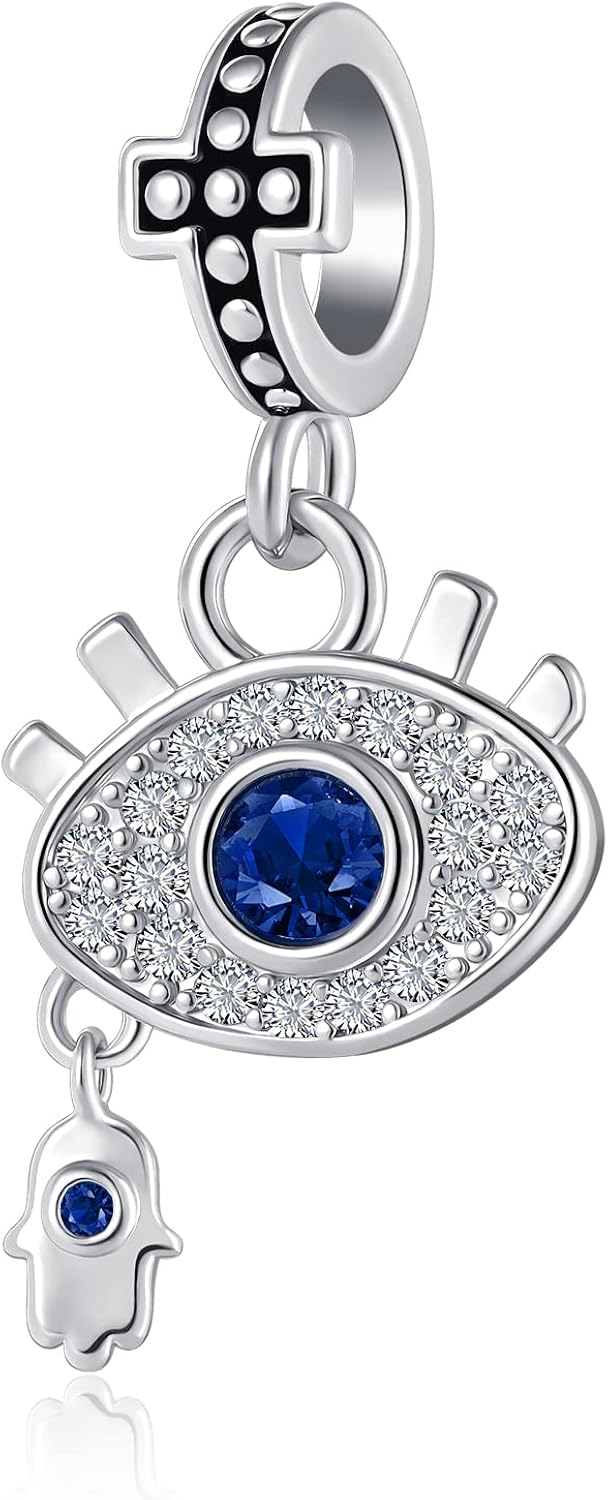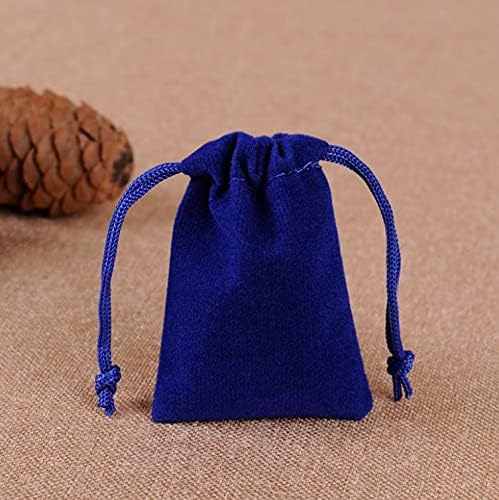
OutstandLong Evil Eye Hamsa Hand Lucky Charms Blue Crystal Beads for Women Pandora Bracelets Jewelry
Category: AMAZON FASHION
OutstandLong Charms fit Pandora Charms Bracelets U.S. Bracelets European Bracelets Fit for both necklace and bracelet.Great Personalized Gift for Mom Mother Women Wife Grandma Grandmother Granddaughter Baby Daughter Sister Female Best Friend Girlfriend Godmother.Ideal Personalized Gift for Christmas Mother's Day Father's Day Valentine's Day New Year’s Day Thanksgiving Day Halloween Easter Graduation Wedding Back to School Independence Day Memorial Day Labor Day Black Friday.
Features: Lucky Eye Hamsa Pendant for Success and Good Luck | Women Jewelry Charms is Made of Copper,Best DIY Jewelry for Charms Bracelets or Necklace Pendants.compatible with most U.S. and European bracelets | DIY Jewelry Charms for Adults Perfect Gift:this charm is a surprise gift for your wife, girlfriend, mom, grandmother, grandma, aunt, daughter, sister, family, best friend or even yourself. | Ideal Gifts for Christmas, Mother's Day, Valentine's Day, Birthday, Graduation, Bridal, Memorial Day, Anniversary, Wedding or your other special occasion you would like to make memorable. | Packaging Comes with 1 x Copper Charm and 1 x Storage Blue Velvet Bag; not including charm bracelet | Setting type: bead-set | Department name: womens